Culture of Tunisia

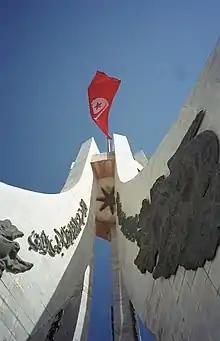
Flag of Tunisia (center)

The national flag of Tunisia is predominantly red and consists of a white circle in the middle containing a red crescent around a five-pointed star. The Bey of Tunis Al-Husayn II ibn Mahmud decided to create the flag after the Battle of Navarino on October 20, 1827, which was adopted in 1831 or 1835. It remained the country's official flag during its time as a French protectorate, and was confirmed as the national flag of the Republic of Tunisia with the signing of the Constitution of Tunisia on June 1, 1959. It was not until June 30, 1999 that its proportions and design were clearly specified in law.